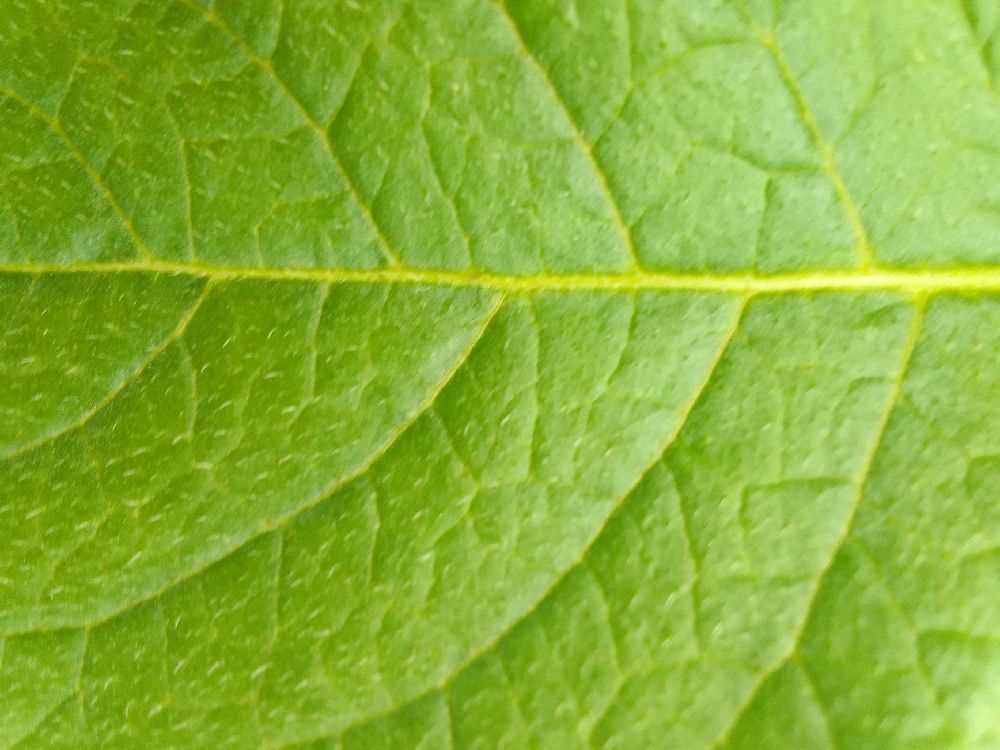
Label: Healthy